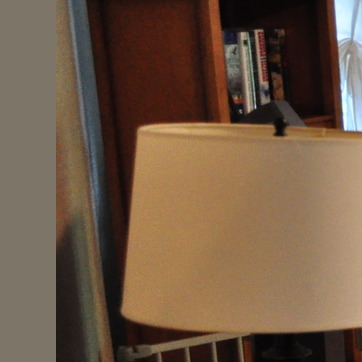
Material: plastic